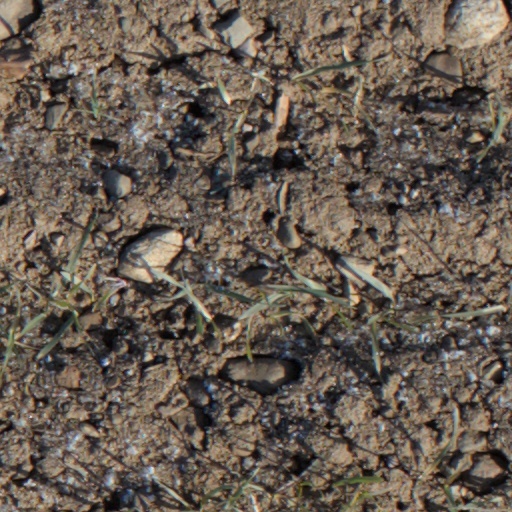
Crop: wheat